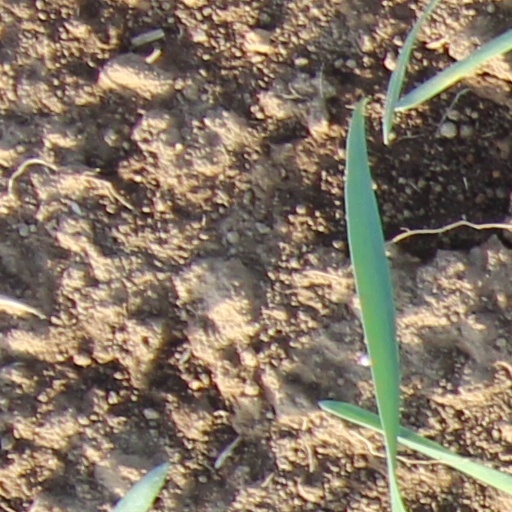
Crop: wheat